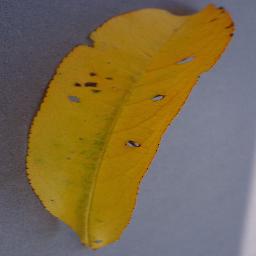
Label: Peach___Bacterial_spot